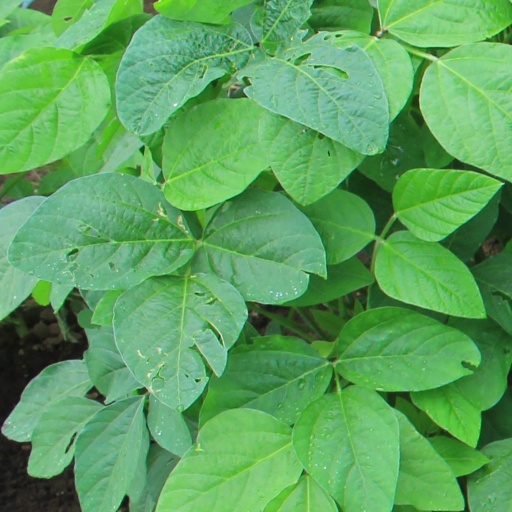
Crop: soybean